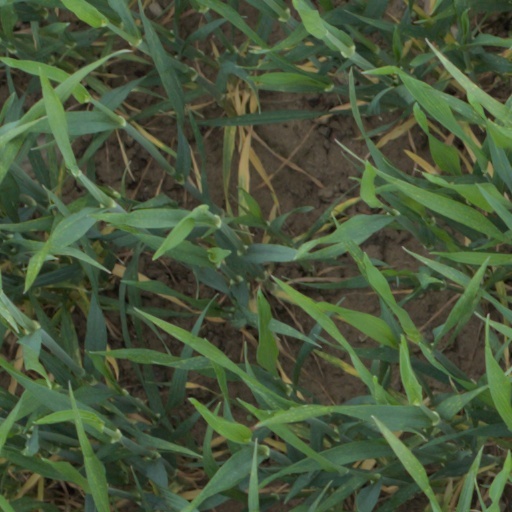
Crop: wheat